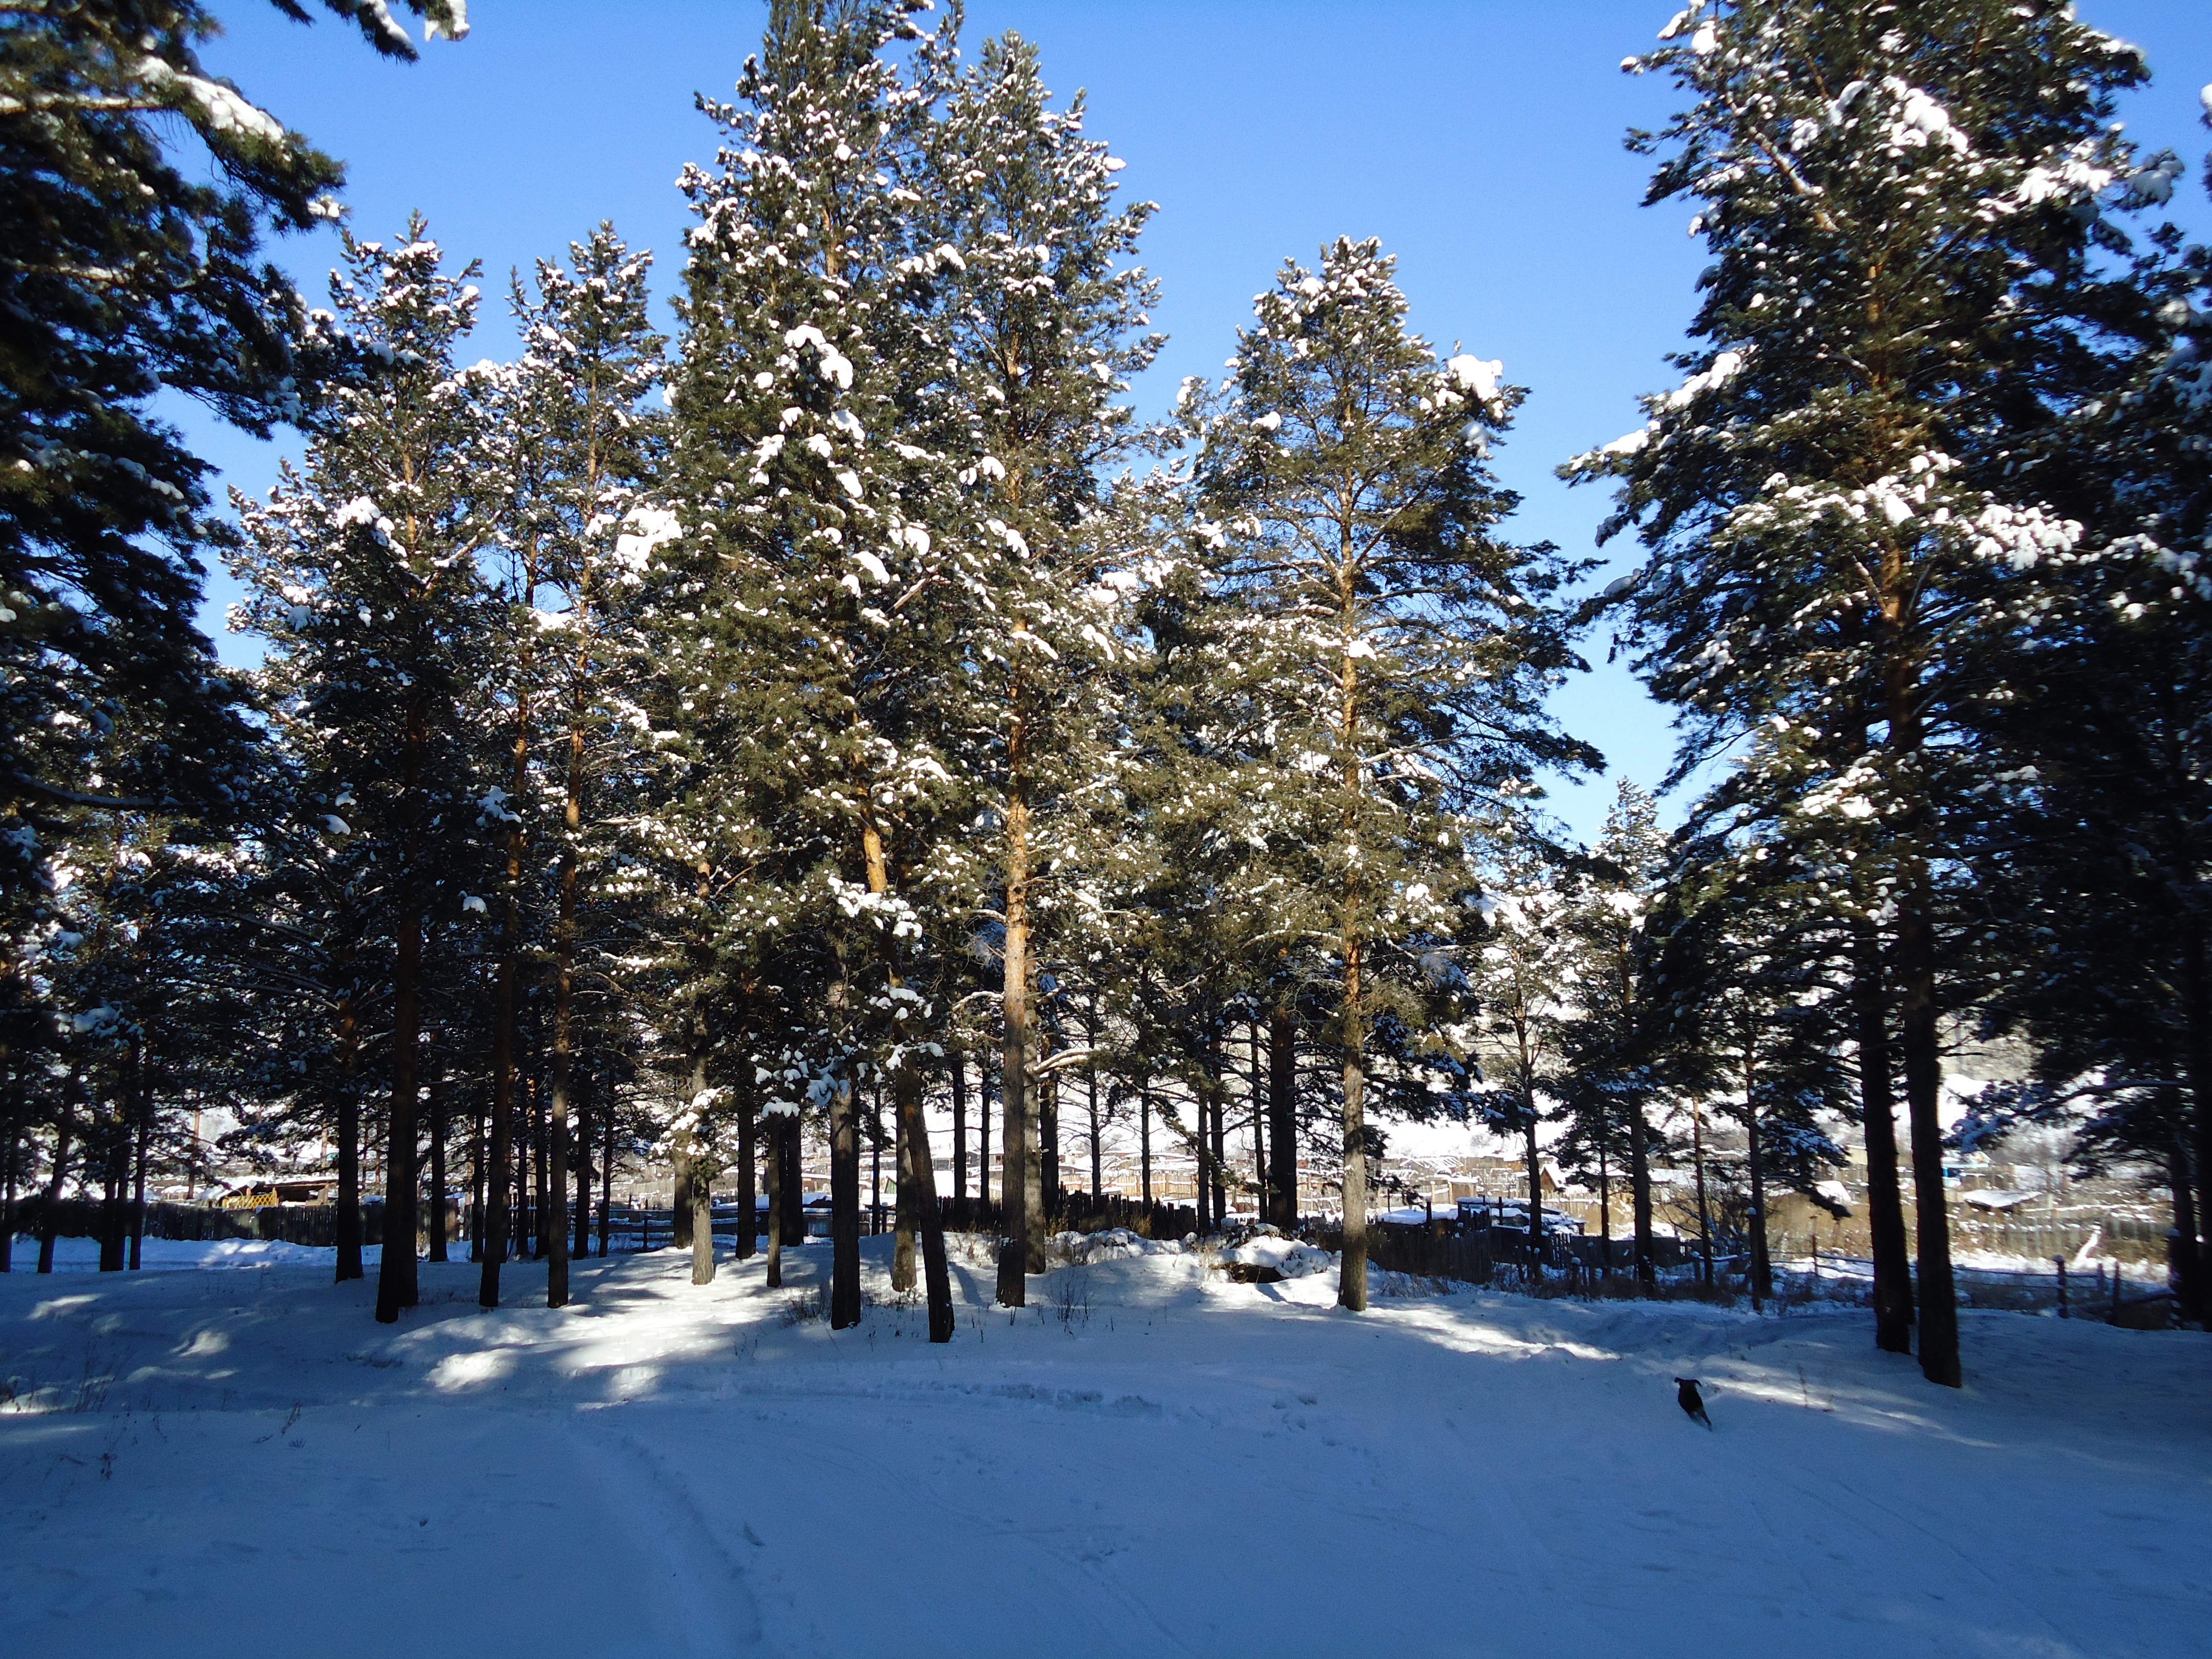
tree, nature, forest, snow, winter, plant, weather, fir, season, spruce, winter forest, freezing, woody plant, land plant